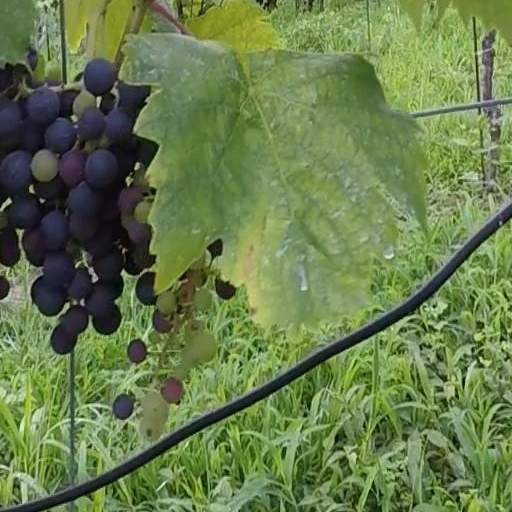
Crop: grape